KABOOM! (non-profit organization)

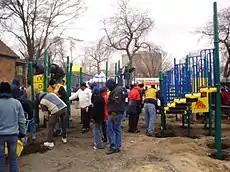
A playground build in Chicago

KABOOM! organizers build a playground set during a single day. The process begins about six months before the actual construction, when KABOOM! seeks a funding partner, searches for an appropriate site and considers the economic needs of the neighborhood. About 10 weeks before the playground build, project managers visit the community and speak to children about what types and colors of playground equipment they prefer. Three different designs are drafted and the community chooses the final one.